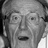
Emotion: surprise